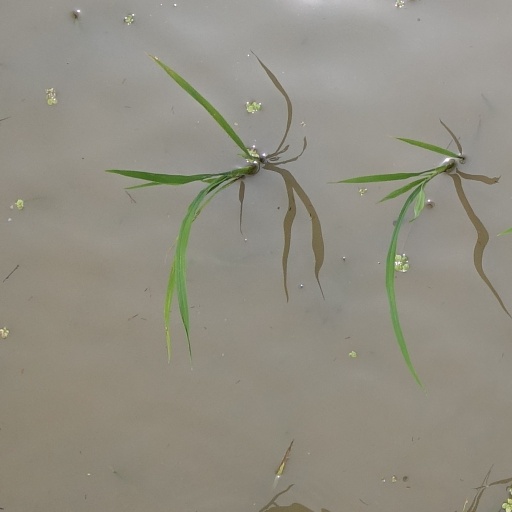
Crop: rice